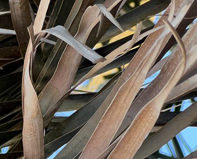
Label: Potassium Deficiency